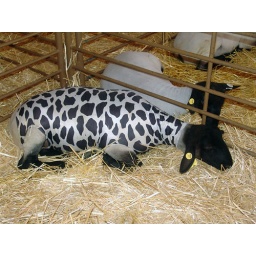
A sheep in cow's clothing